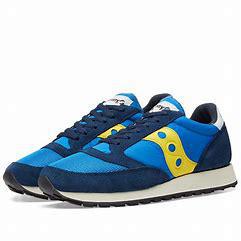
Brand: Saucony
Model: Jazz